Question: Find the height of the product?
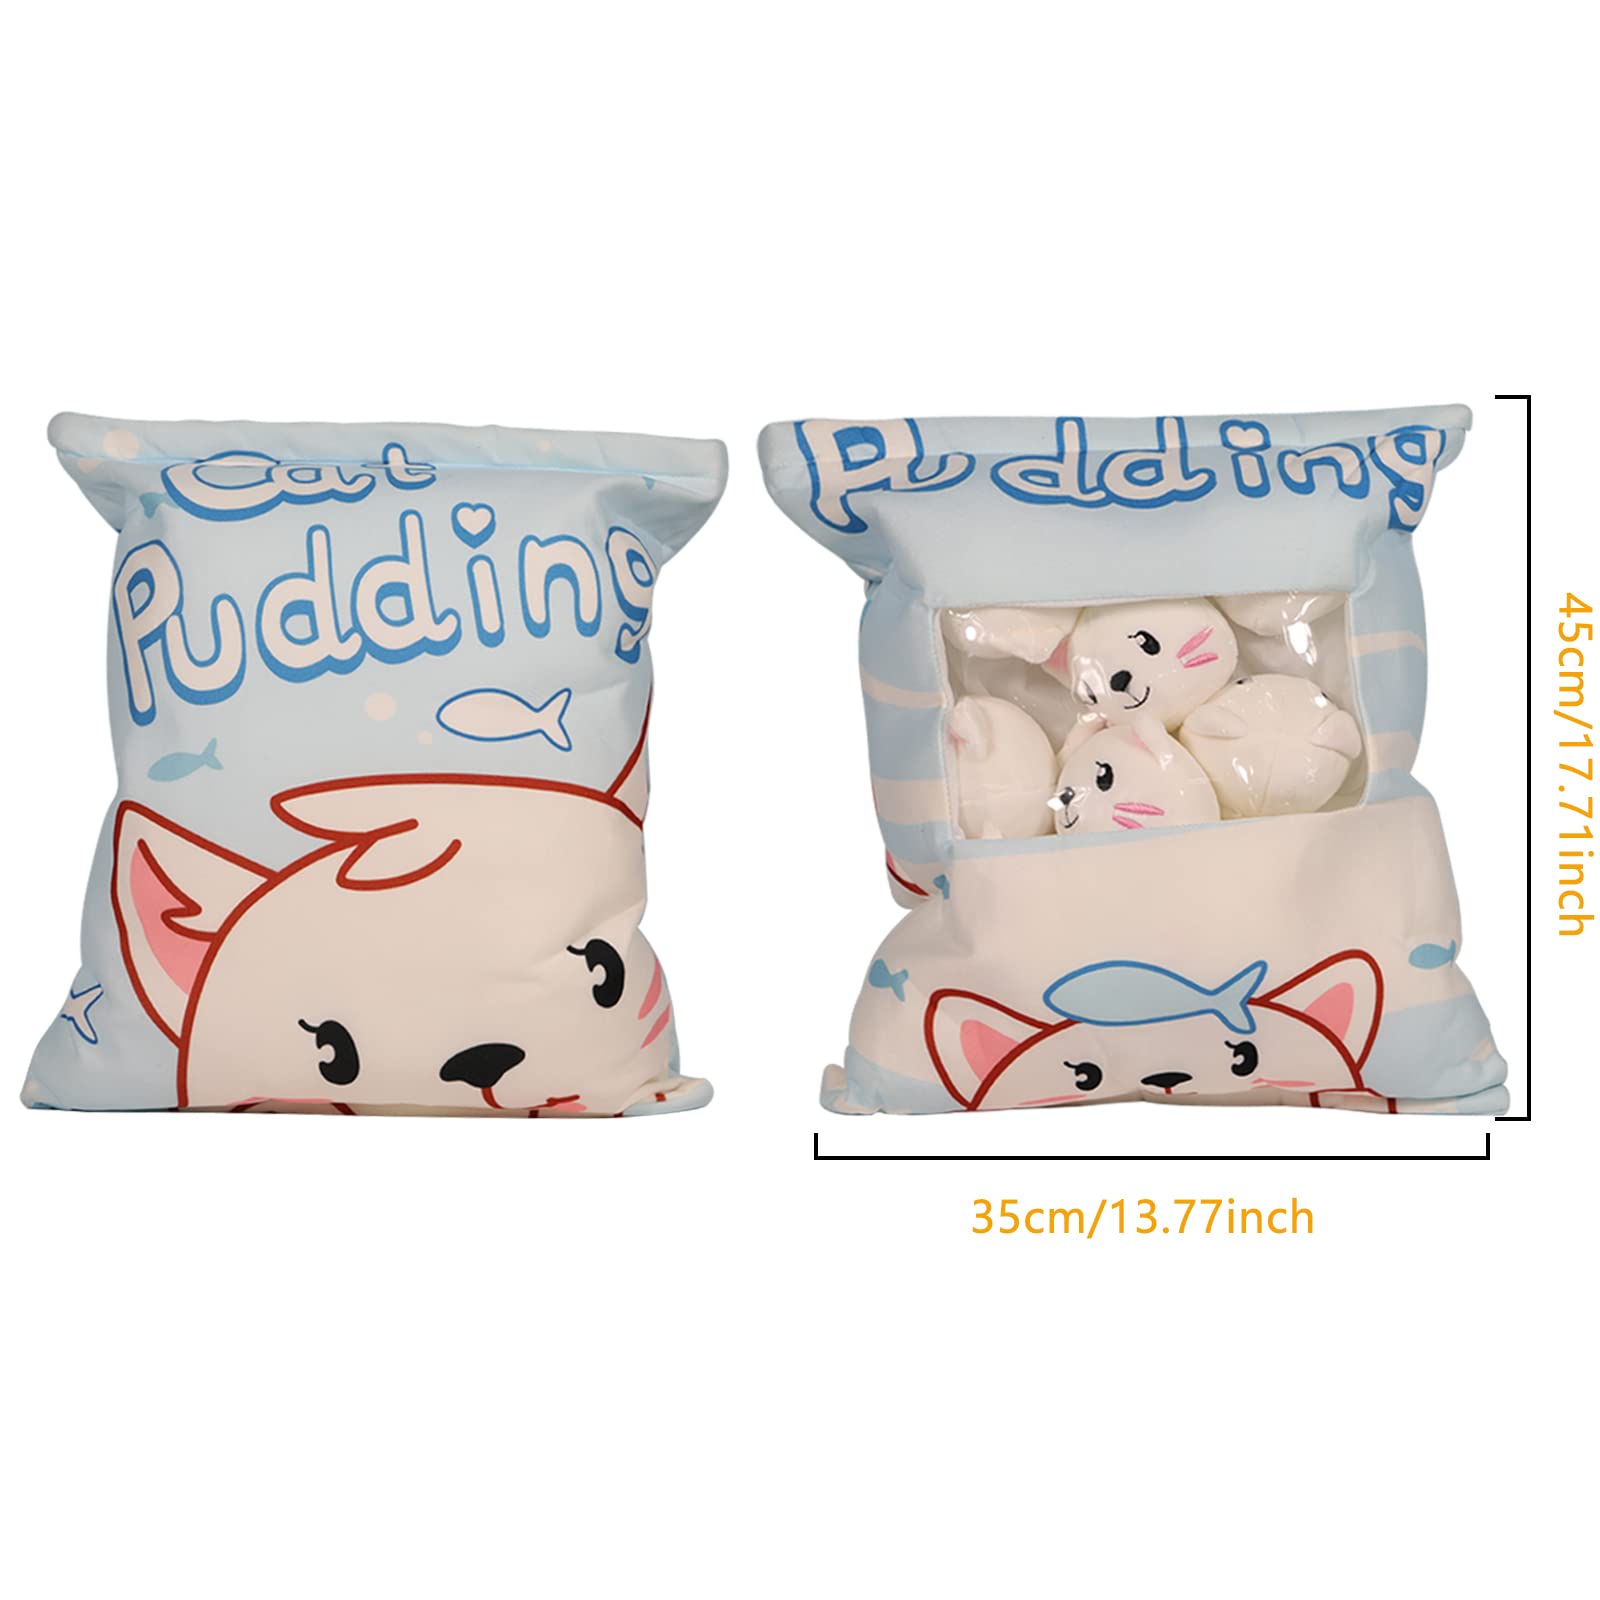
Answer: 45.0 centimetre